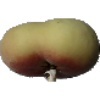
Label: Peach Flat 1